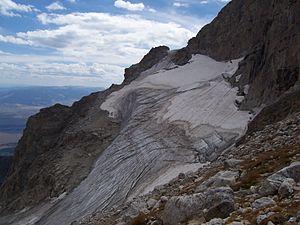
Mustafar est une planète de lave de l’univers de fiction Star Wars. Située dans la Bordure extérieure, cette petite planète orbite autour de l'étoile Priate. Elle est notamment célèbre pour être le lieu du premier affrontement entre Anakin Skywalker, devenu Sith sous le nom de Dark Vador, et son ancien maître Jedi Obi-Wan Kenobi.